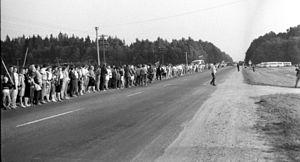
L'histoire de la Lituanie commence véritablement avec l'unification des tribus lituaniennes de religion balte par Mindaugas, au milieu du XIIIᵉ siècle, en vue de lutter contre les chevaliers teutoniques et les chevaliers porte-glaives venus les christianiser par la force. À partir du règne de Vytenis, qui débute vers 1290, et jusqu'au début du XVᵉ siècle, le grand-duché de Lituanie profite de la dislocation de la Rus' de Kiev et de l'affaiblissement de la Horde d'or tatare pour réunir sous son sceptre les petites principautés slaves du bassin du Dniepr, s'étendant jusqu'au Dniestr et à la mer Noire, atteinte en 1412. Pendant ce temps la foi balte recule au profit du catholicisme ou de l'orthodoxie.